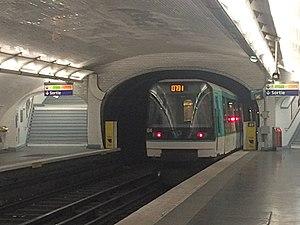
Station de métro Bolivar en mai 2016